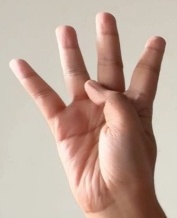
ASL sign: 4